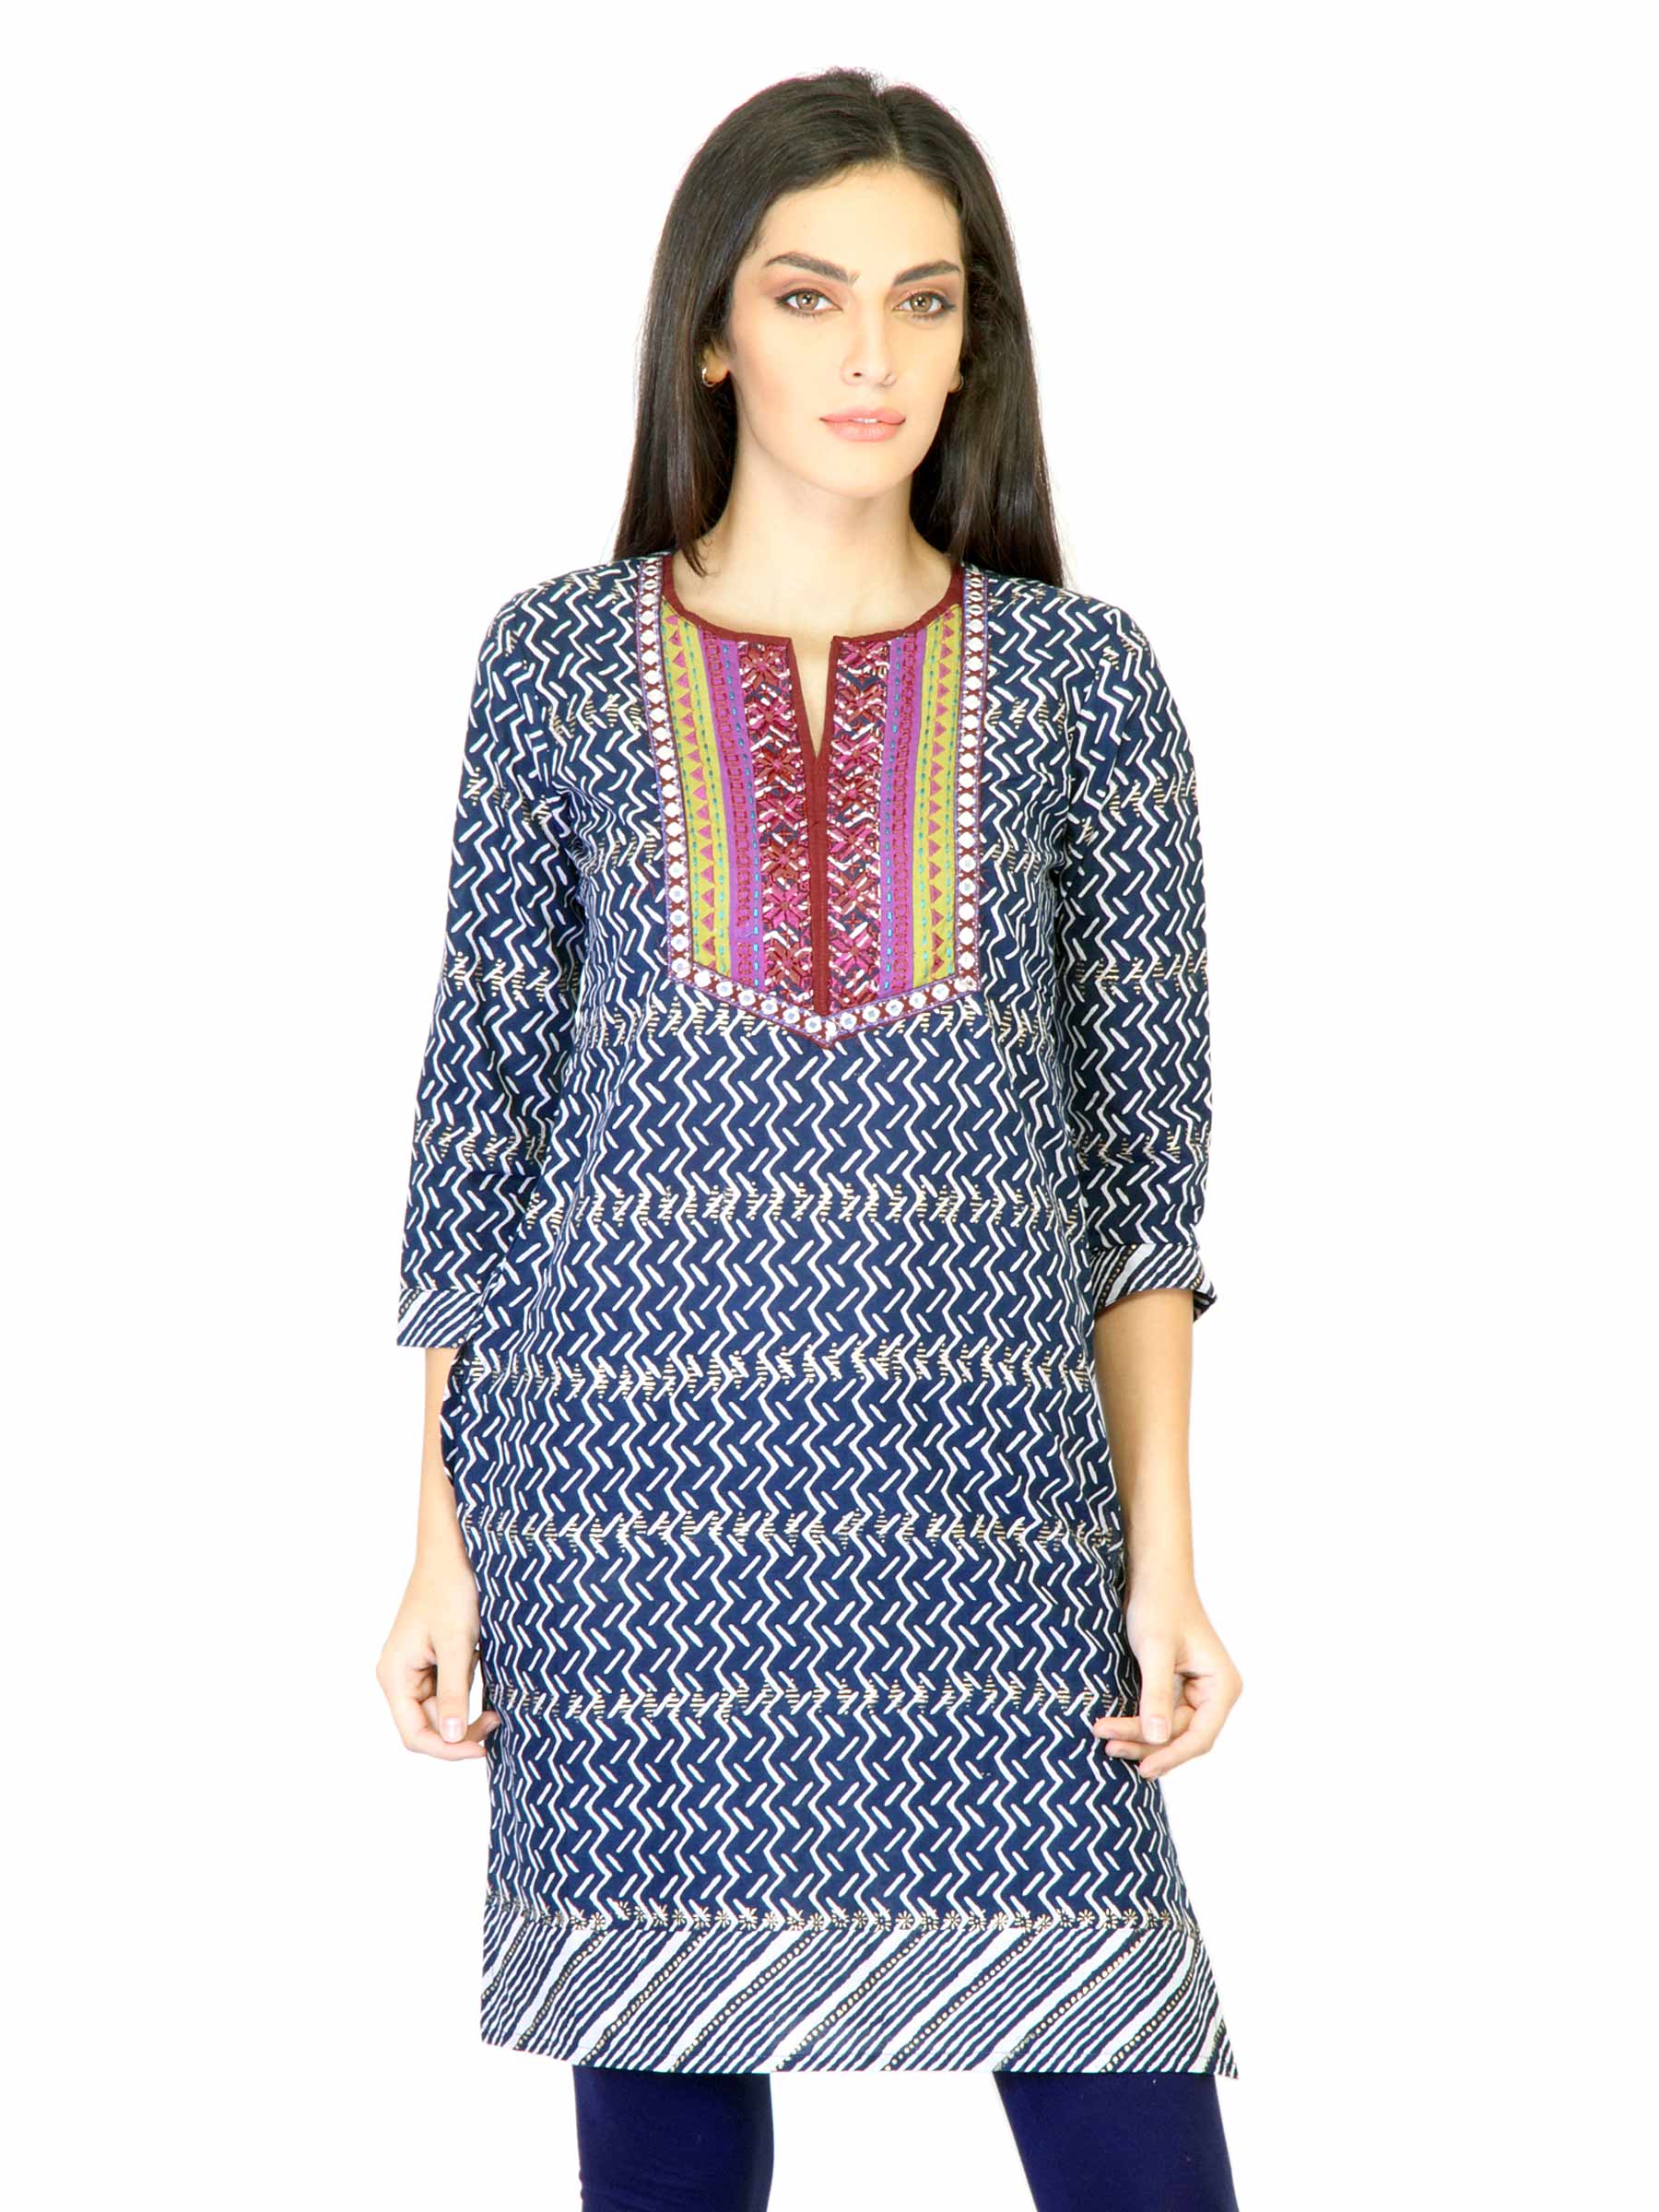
Mother Earth Women Blue Printed Kurta
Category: Apparel / Topwear / Kurtas
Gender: Women
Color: Blue
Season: Fall 2011
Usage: Ethnic